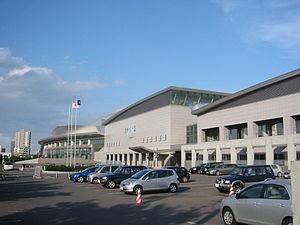
Le championnat du monde de basket-ball 2006 se déroulait au Japon du 19 août au 3 septembre 2006 et a vu la victoire de l'Espagne.